The Pirate Loop

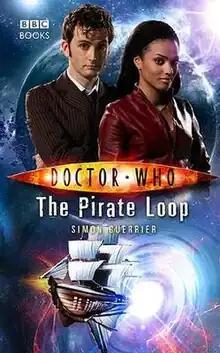

The Pirate Loop is a BBC Books original novel written by Simon Guerrier and based on the long-running science fiction television series "Doctor Who". It features the Tenth Doctor and Martha Jones. It was published on 26 December 2007 alongside "Peacemaker" and "Wishing Well". It is also the second Tenth Doctor book to feature space pirates, after "The Resurrection Casket".